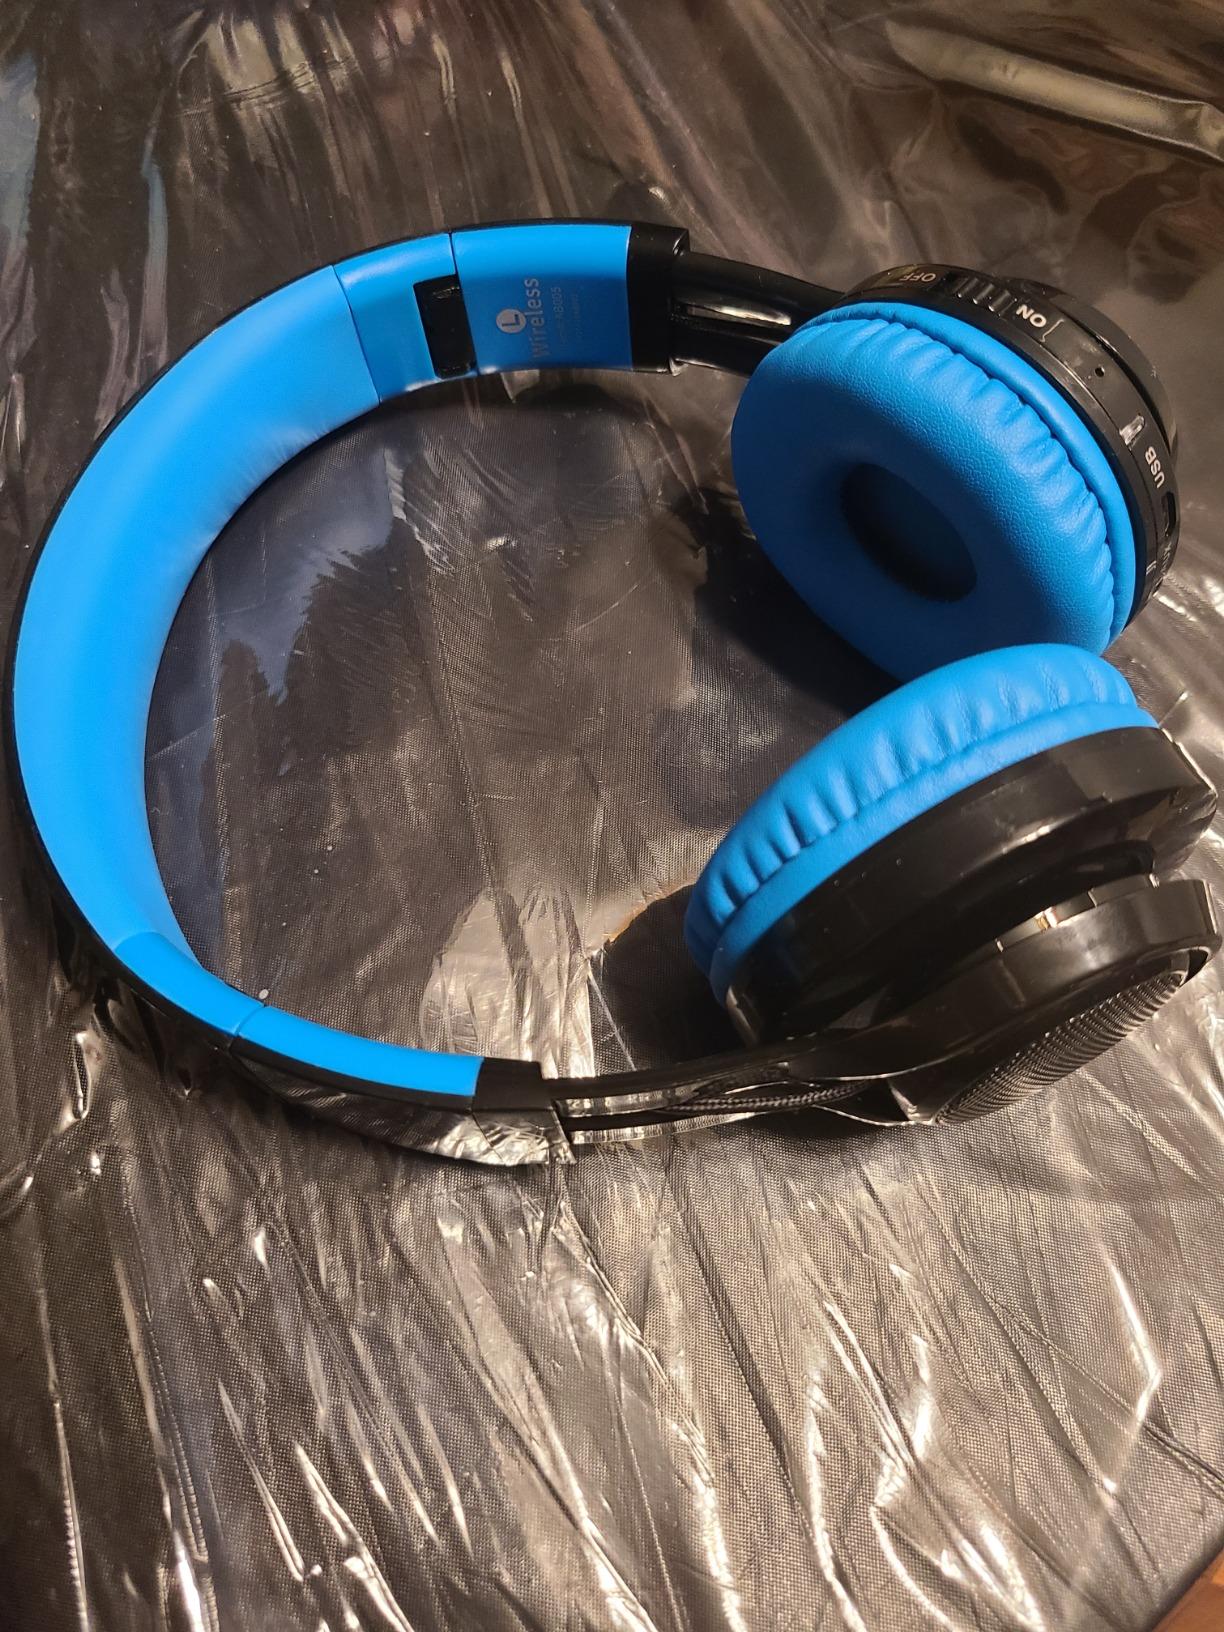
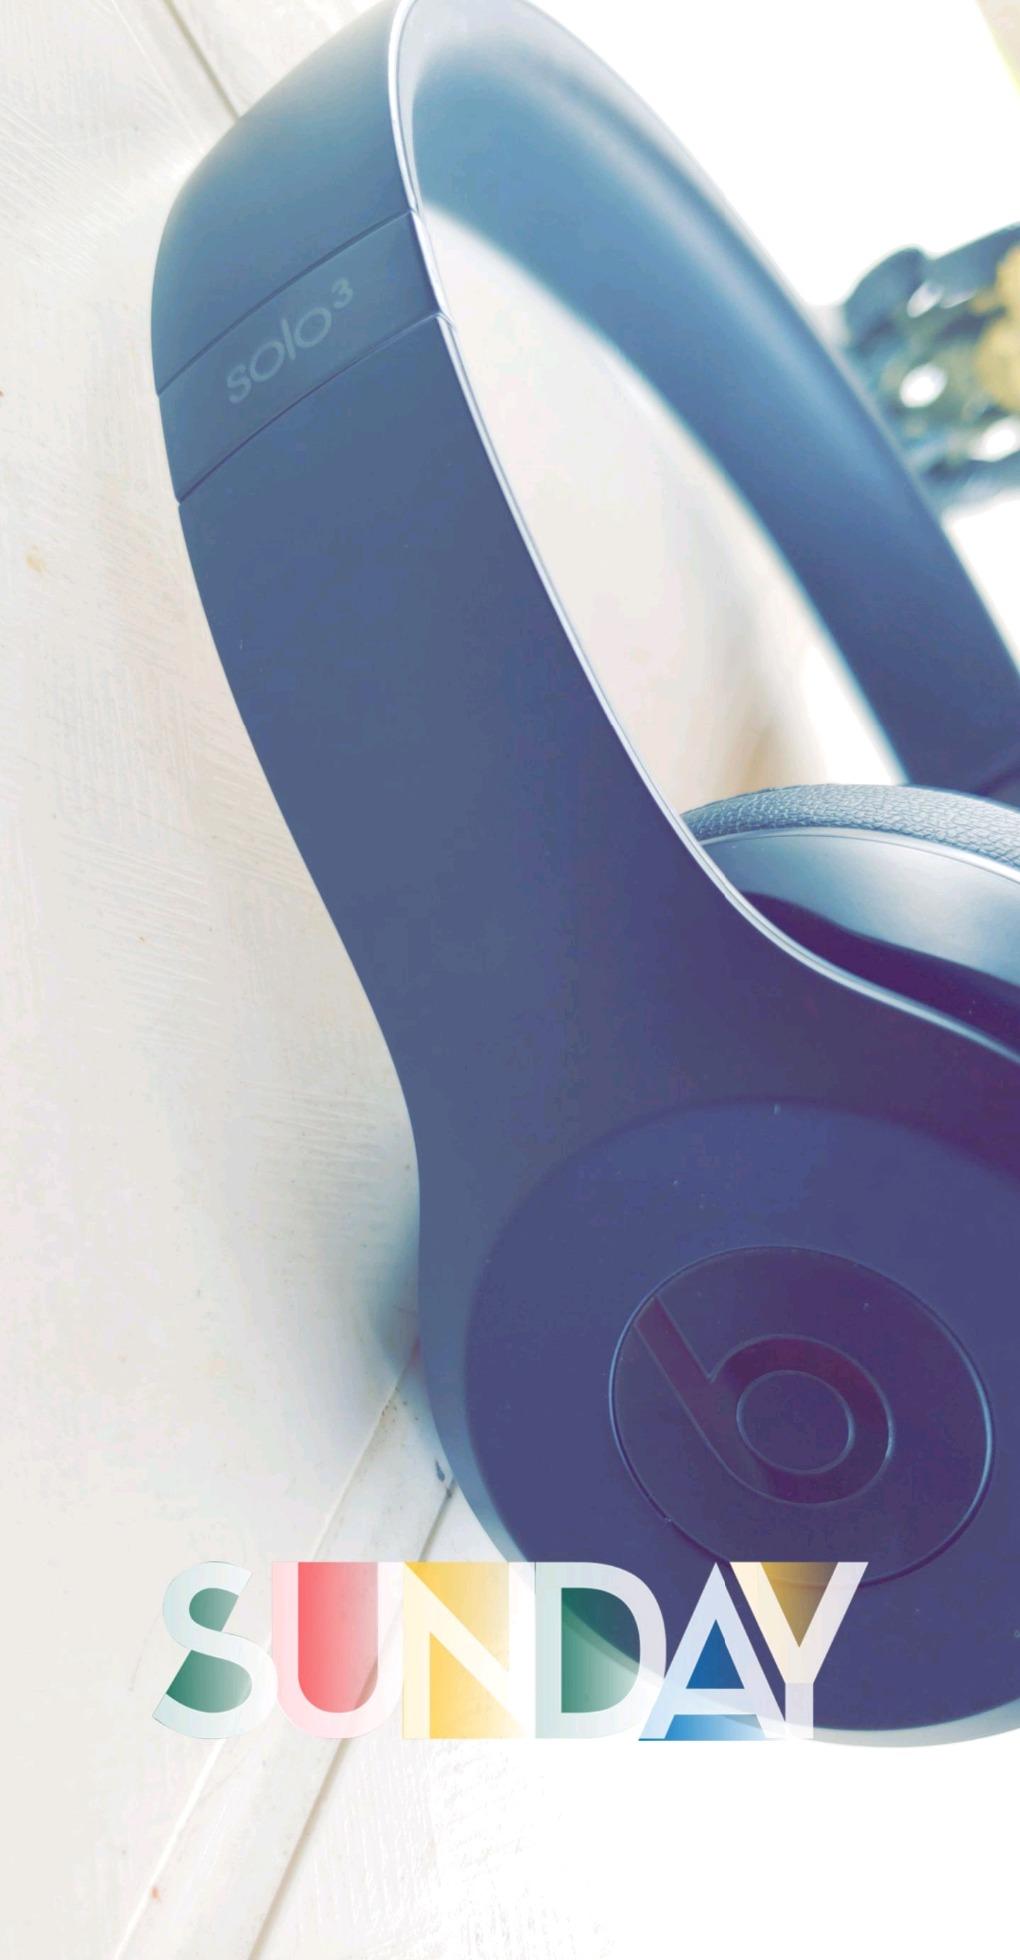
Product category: headphones
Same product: no